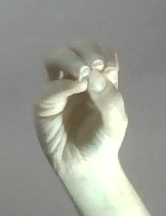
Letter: ha